Mrs. King

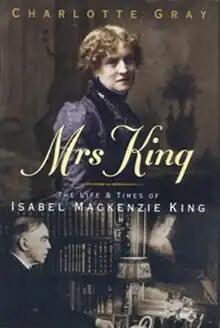
First edition cover of Canadian release

Mrs. King: The Life and Times of Isabel Mackenzie King is a non-fiction book, written by Canadian writer Charlotte Gray, first published in 1997 by Penguin Books. In the book, the author chronicles the life of William Lyon Mackenzie's daughter; the mother of Canada's longest-serving prime minister, William Lyon Mackenzie King. Her son portrayed her as the "ideal woman, the epitome of motherhood and an angel of goodness and light." His biographers have portrayed her as "an ambitious, grasping manipulator who pushed her eldest son into politics and then contrived to keep him a bachelor so that he could support the rest of his family." Wilfrid Laurier University's Faculty of Arts panel called "Mrs. King" an "outstanding example of creative non-fiction", further stating, "Charlotte Gray has written a biography with the narrative power of a fine novel."